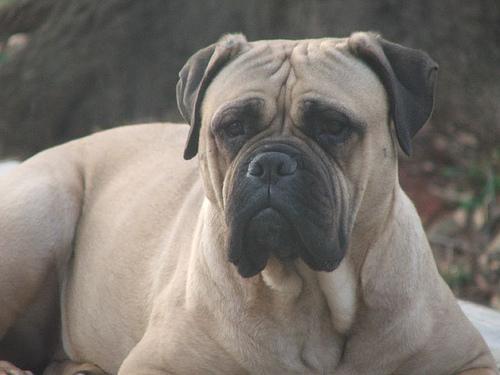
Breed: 231-n000077-bull_mastiff